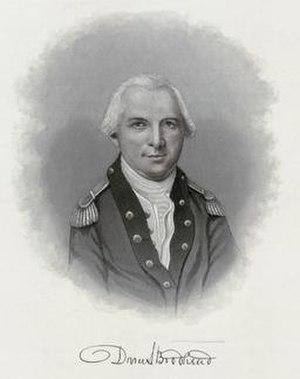
Daniel Brodhead est un militaire et homme politique américain durant la guerre d'indépendance américaine et les premières années des États-Unis.